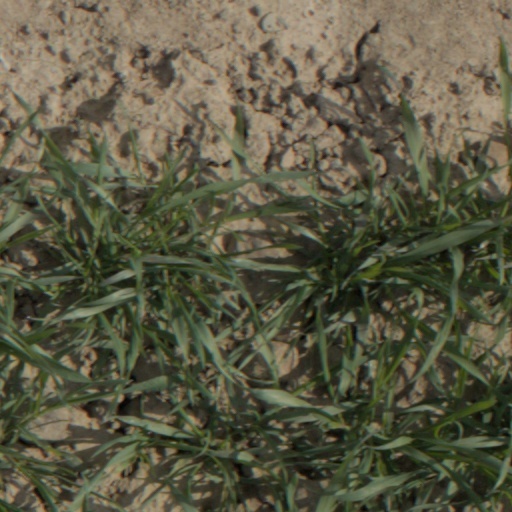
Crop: wheat